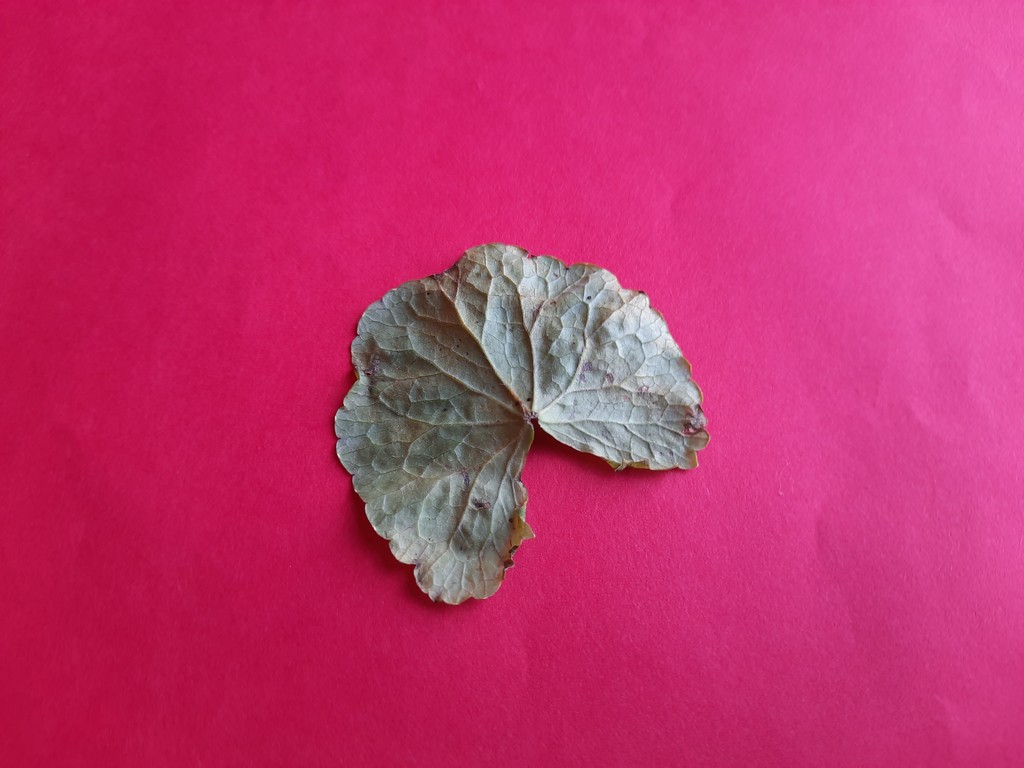
Label: Unhealthy